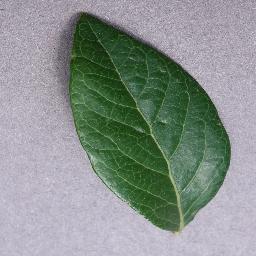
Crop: blueberry
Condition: healthy